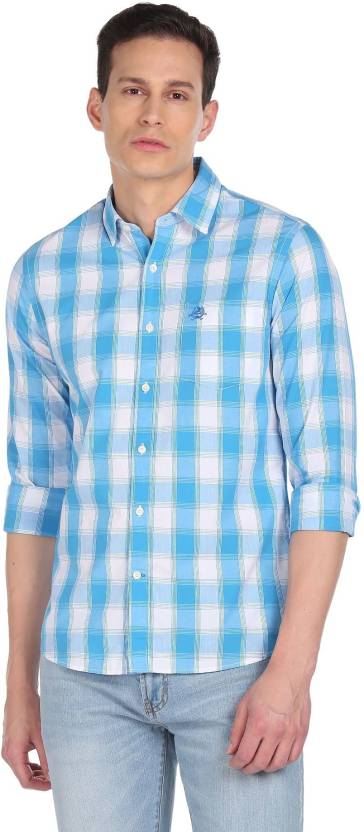
Product: Men Regular Fit Checkered Button Down Collar Casual Shi...
Price: ₹839
Colors: Blue
Pattern: Checkered
Description: MENS  SHIRT, S